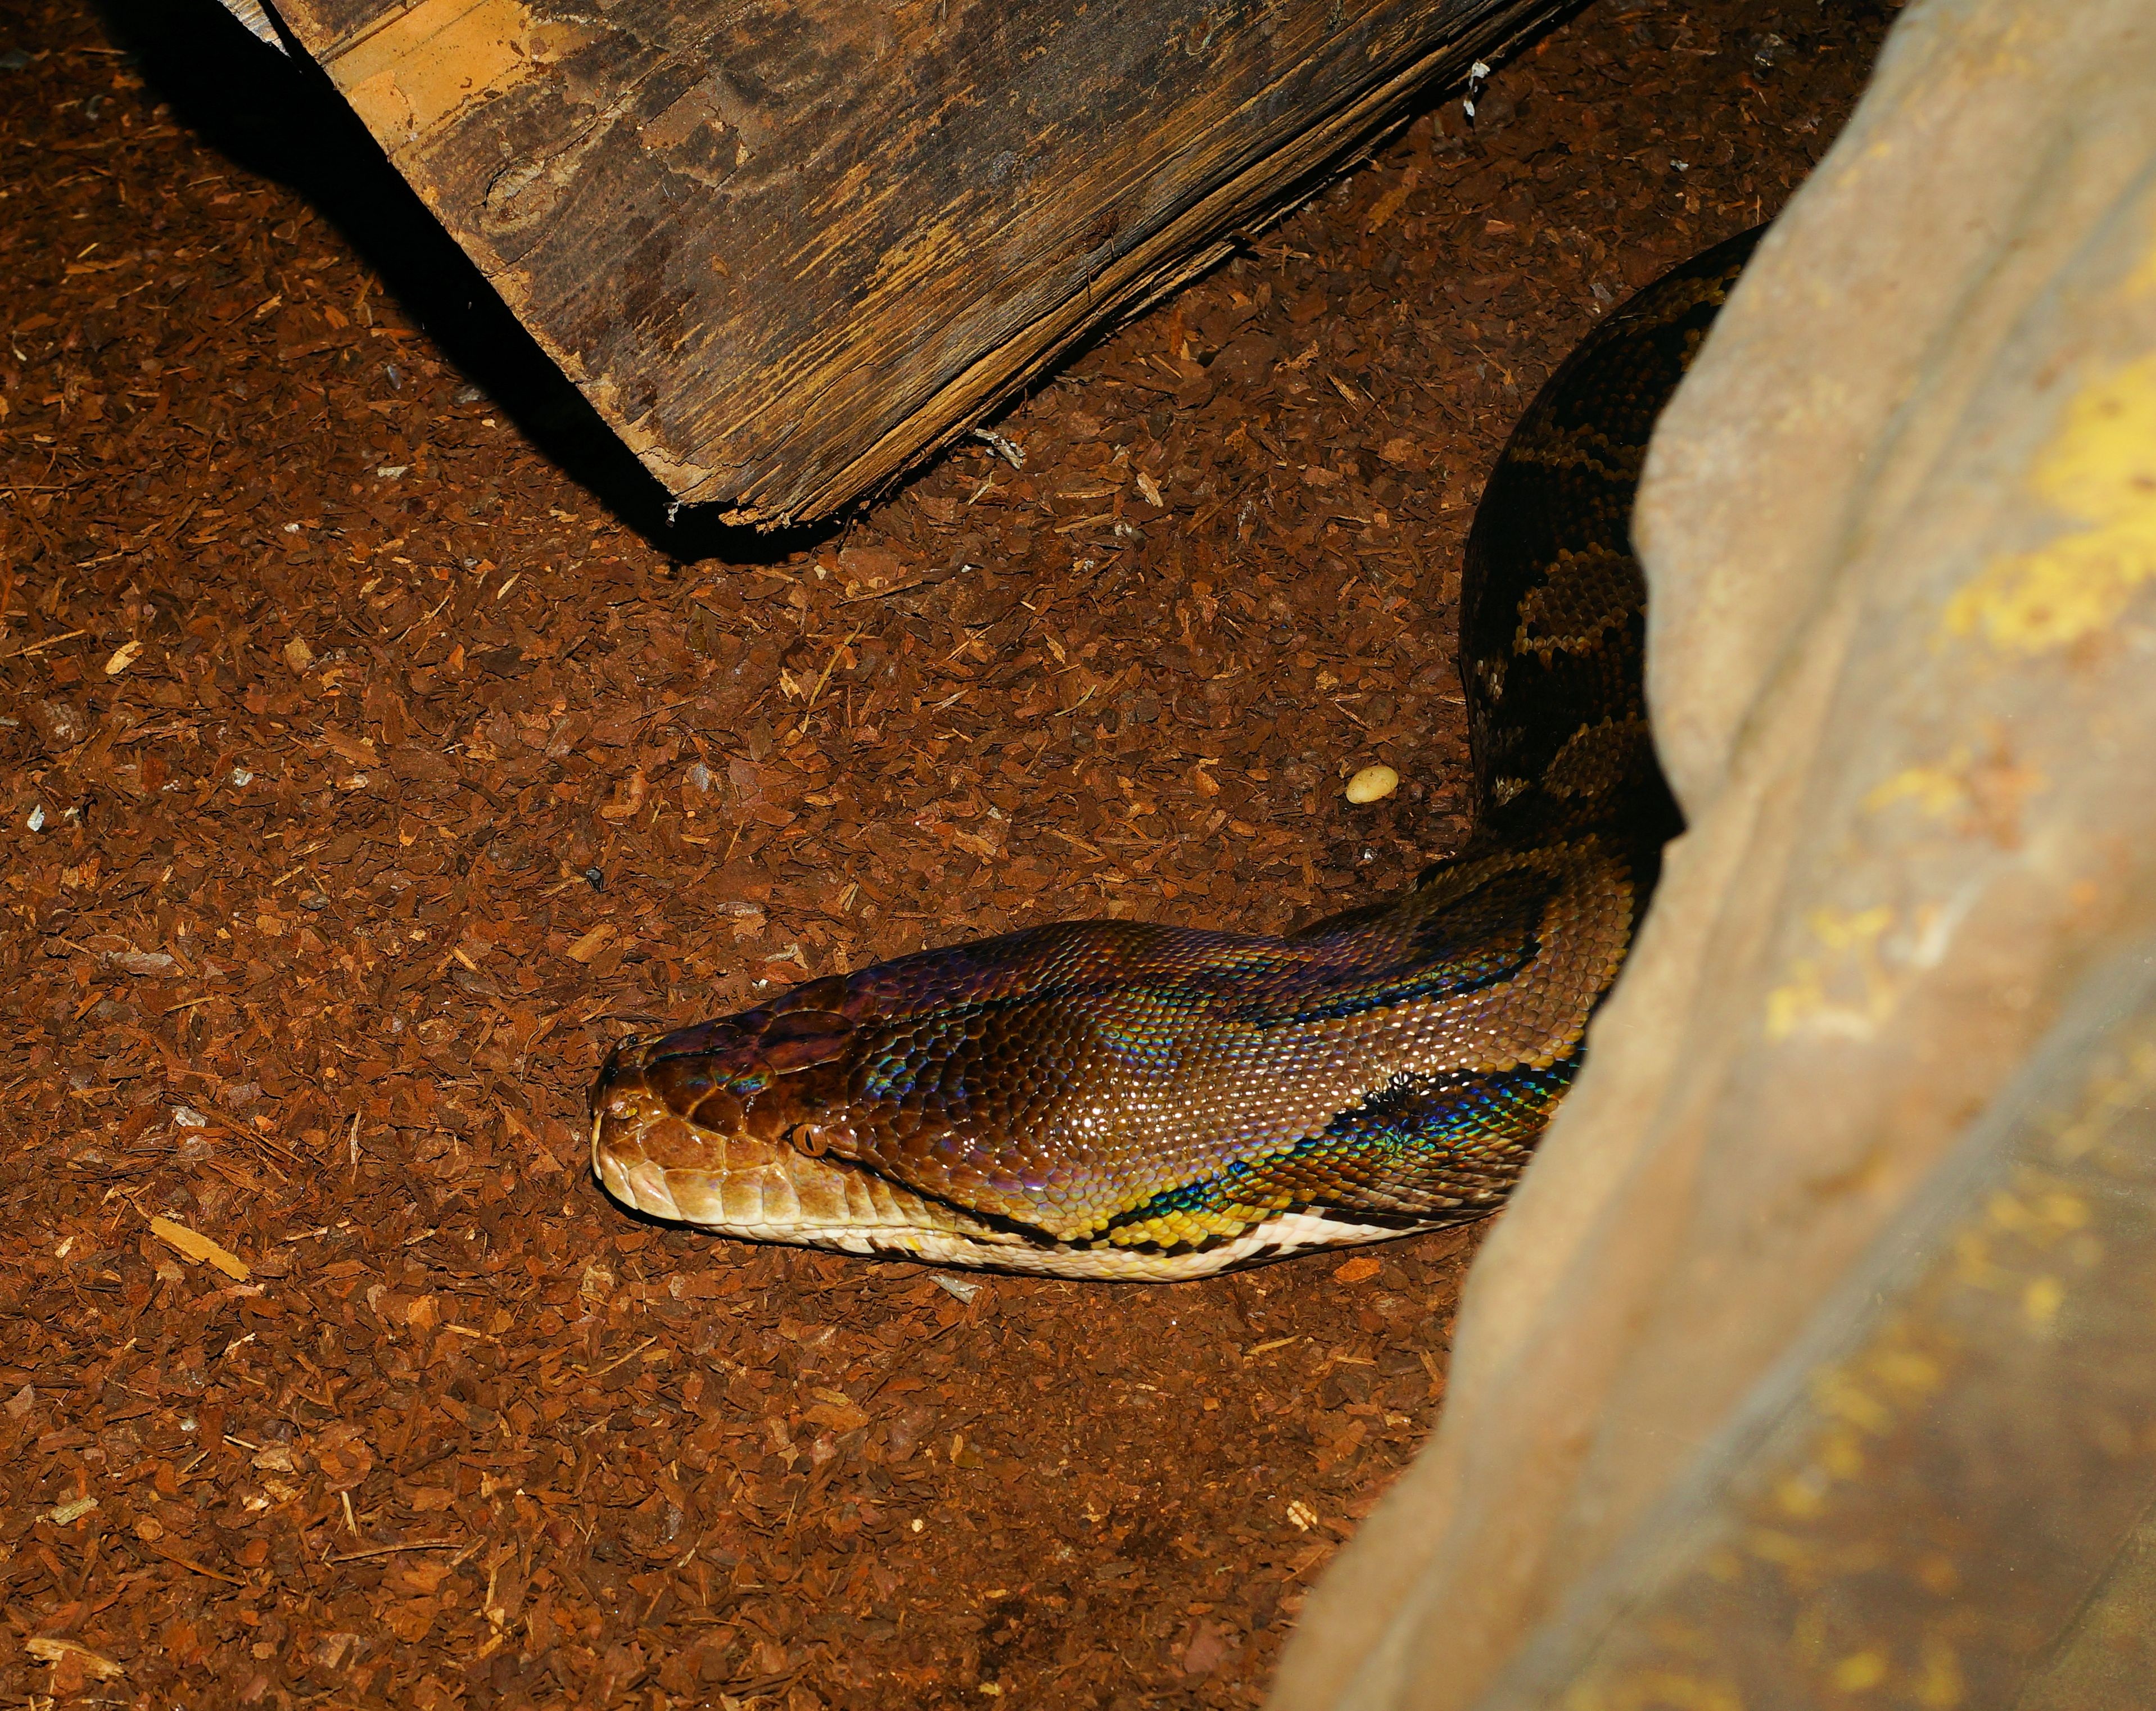
animal, wildlife, portrait, africa, reptile, scale, close, fauna, close up, head, lurking, snake, vertebrate, creature, exotic, terrarium, serpent, constrictor, macro photography, non toxic, boa, snakehead, terraristik, rock python, scaled reptile